Bassline

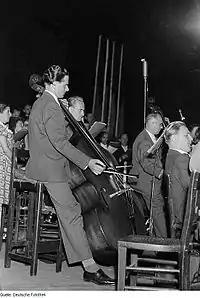
A German double bass section in 1952. The player to the left is using a German bow.

Though basslines may be played by many different types of instruments and in a broad musical range, they are generally played on bass instruments and in the range roughly at least an octave and a half below middle C (roughly the range of the bass clef). In classical music such as string quartets and symphonies, basslines play the same harmonic and rhythmic role; however, they are usually referred to as the "bass voice" or the "bass part".